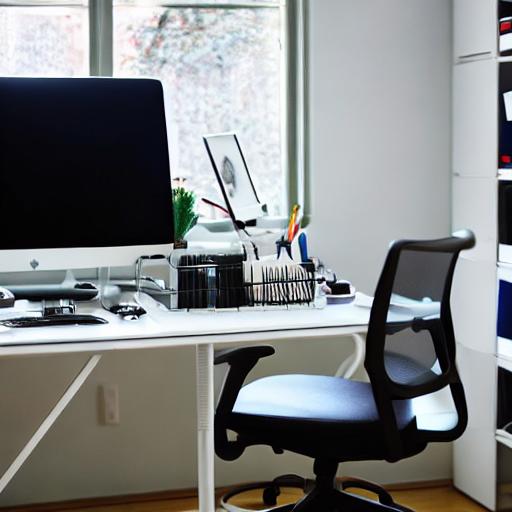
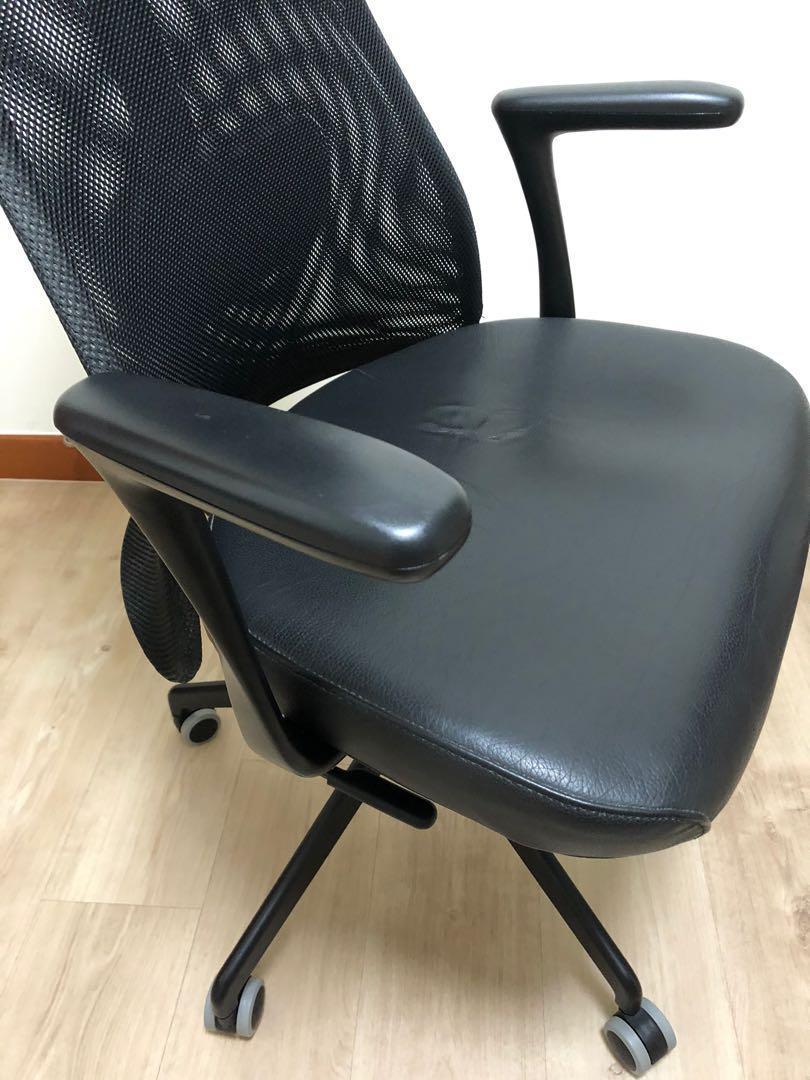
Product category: items_chair
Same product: no